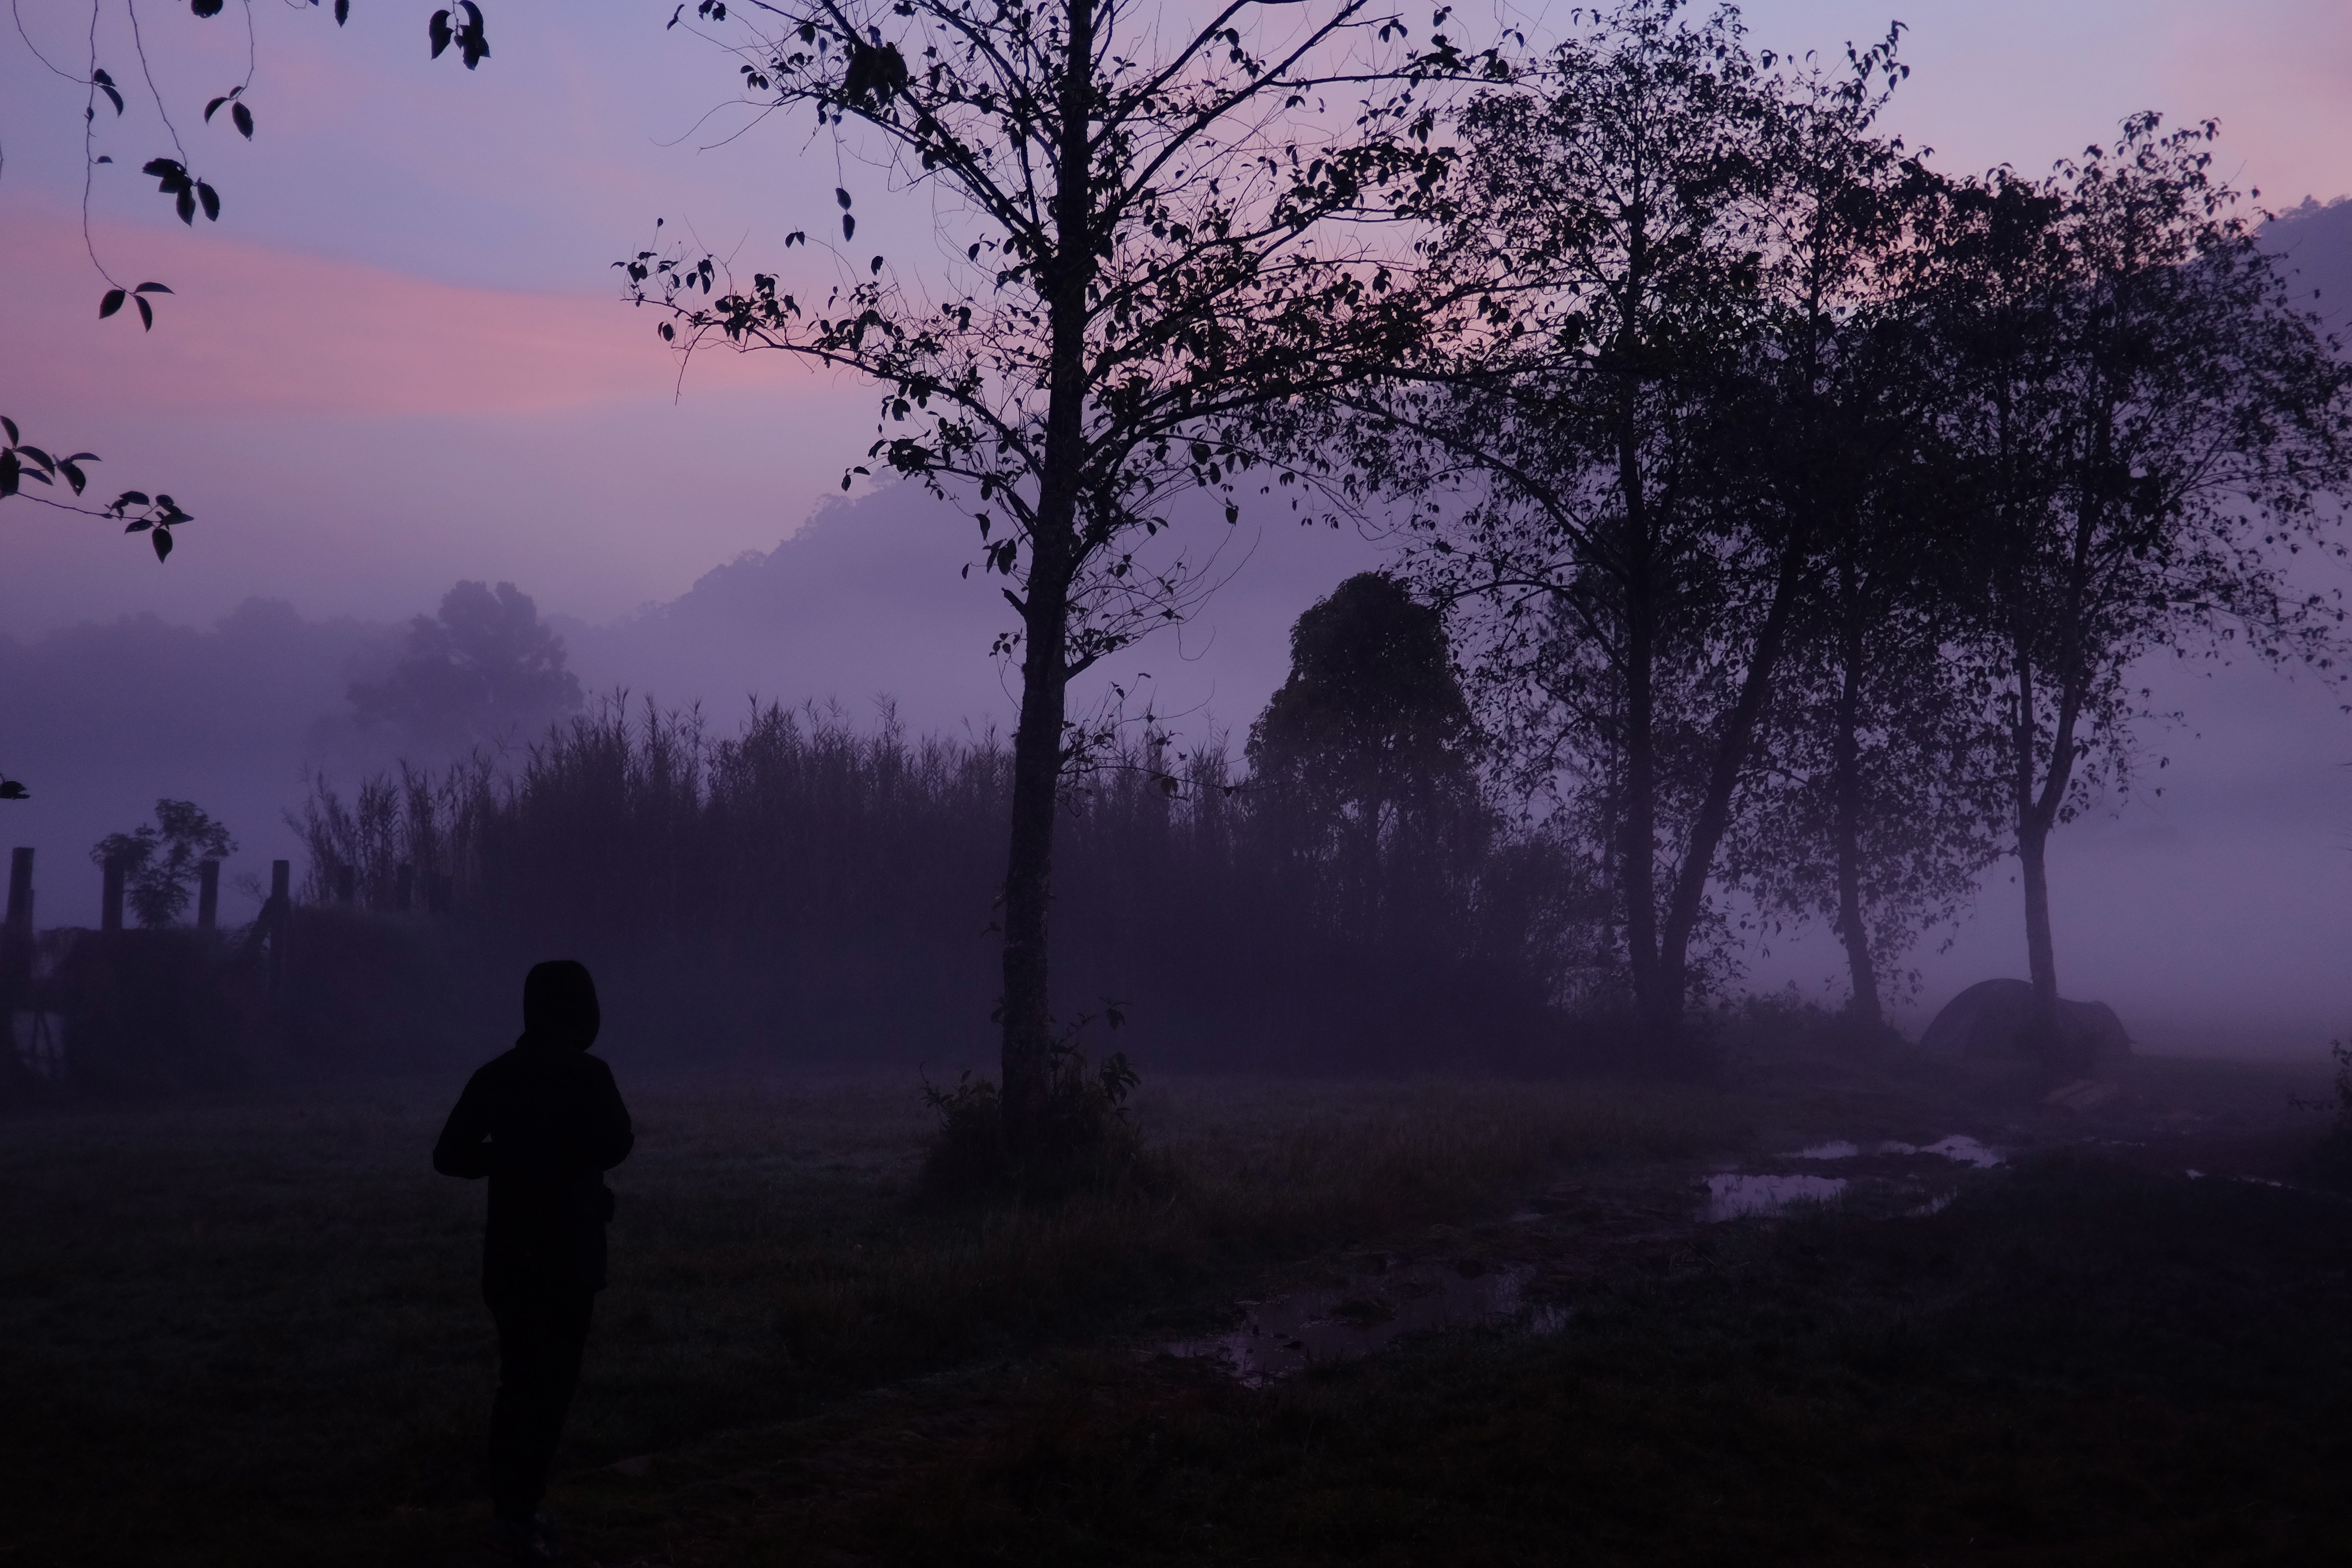
tree, fog, sunrise, sunset, mist, morning, dawn, atmosphere, dusk, evening, weather, darkness, atmospheric phenomenon